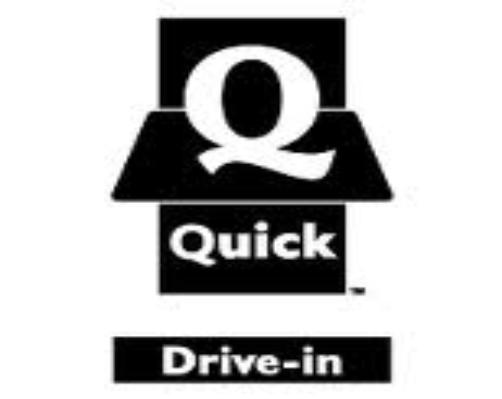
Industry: Others